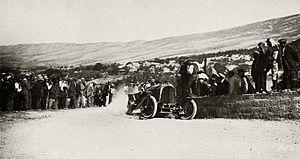
Paul Bablot vainqueur une troisième fois en 13 ans au Ventoux, en 1921 sur Voisin 3L - Le Sport Universel Illustré du 12 août 1921, p.981
La course de côte du Mont Ventoux est une compétition pour automobiles, motos, et side-cars avant-guerre, qui fut disputée près d'Avignon et de Carpentras. L'organisation initiale dépendait de l'Automobile Club d'Avignon et du journal l'Auto-Vélo.
Paul Bablot, né le 20 novembre 1873 à Boulogne-sur-Seine et mort le 23 décembre 1932 à Marseille, est un pilote automobile français, grand spécialiste de courses de côte dans son pays.
Gabriel Voisin, né le 5 février 1880 à Belleville-sur-Saône et mort le 25 décembre 1973 à Ozenay, est l'un des plus célèbres pionniers français de l'aéronautique, tant civile que militaire, ainsi qu'un fabricant d'automobiles de luxe à la marque « Avions Voisin ».